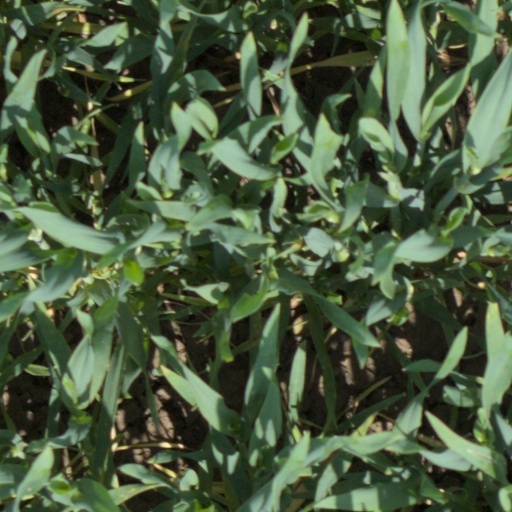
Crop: wheat